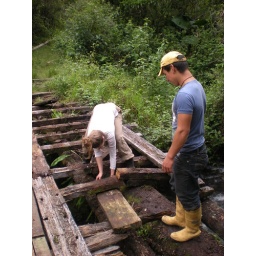
Working on fixing the bridge over the river leading to the reserve. It's just a bit rotten...